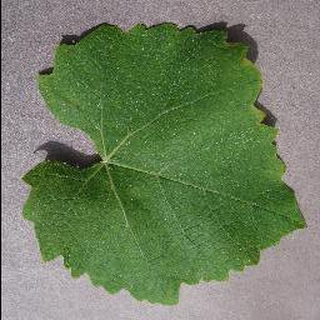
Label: healthy_grape